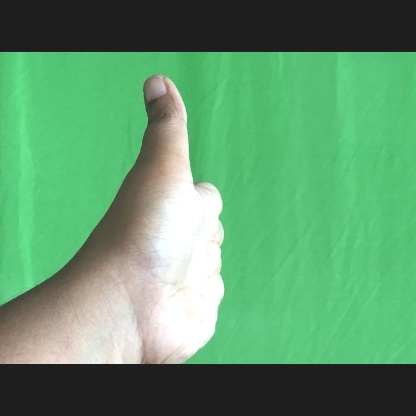
Mudra: Ardhachandran